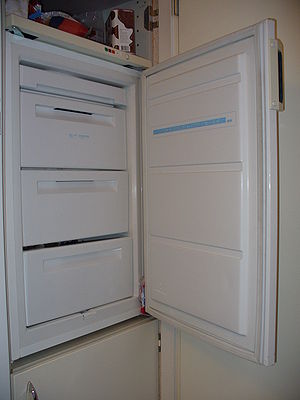
Fryser
En fryser med åben dør. Flere lukkede skuffer ses inde i fryseren.
En fryser er et apparat, der bruges til at sænke temperaturen i forskellige emner, typisk med henblik på at forhindre forrådnelse. I daglig tale refererer en fryser til en maskine i husholdningen, der ved at fryse madvarer forlænger deres holdbarhed betragteligt.